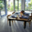
Label: table